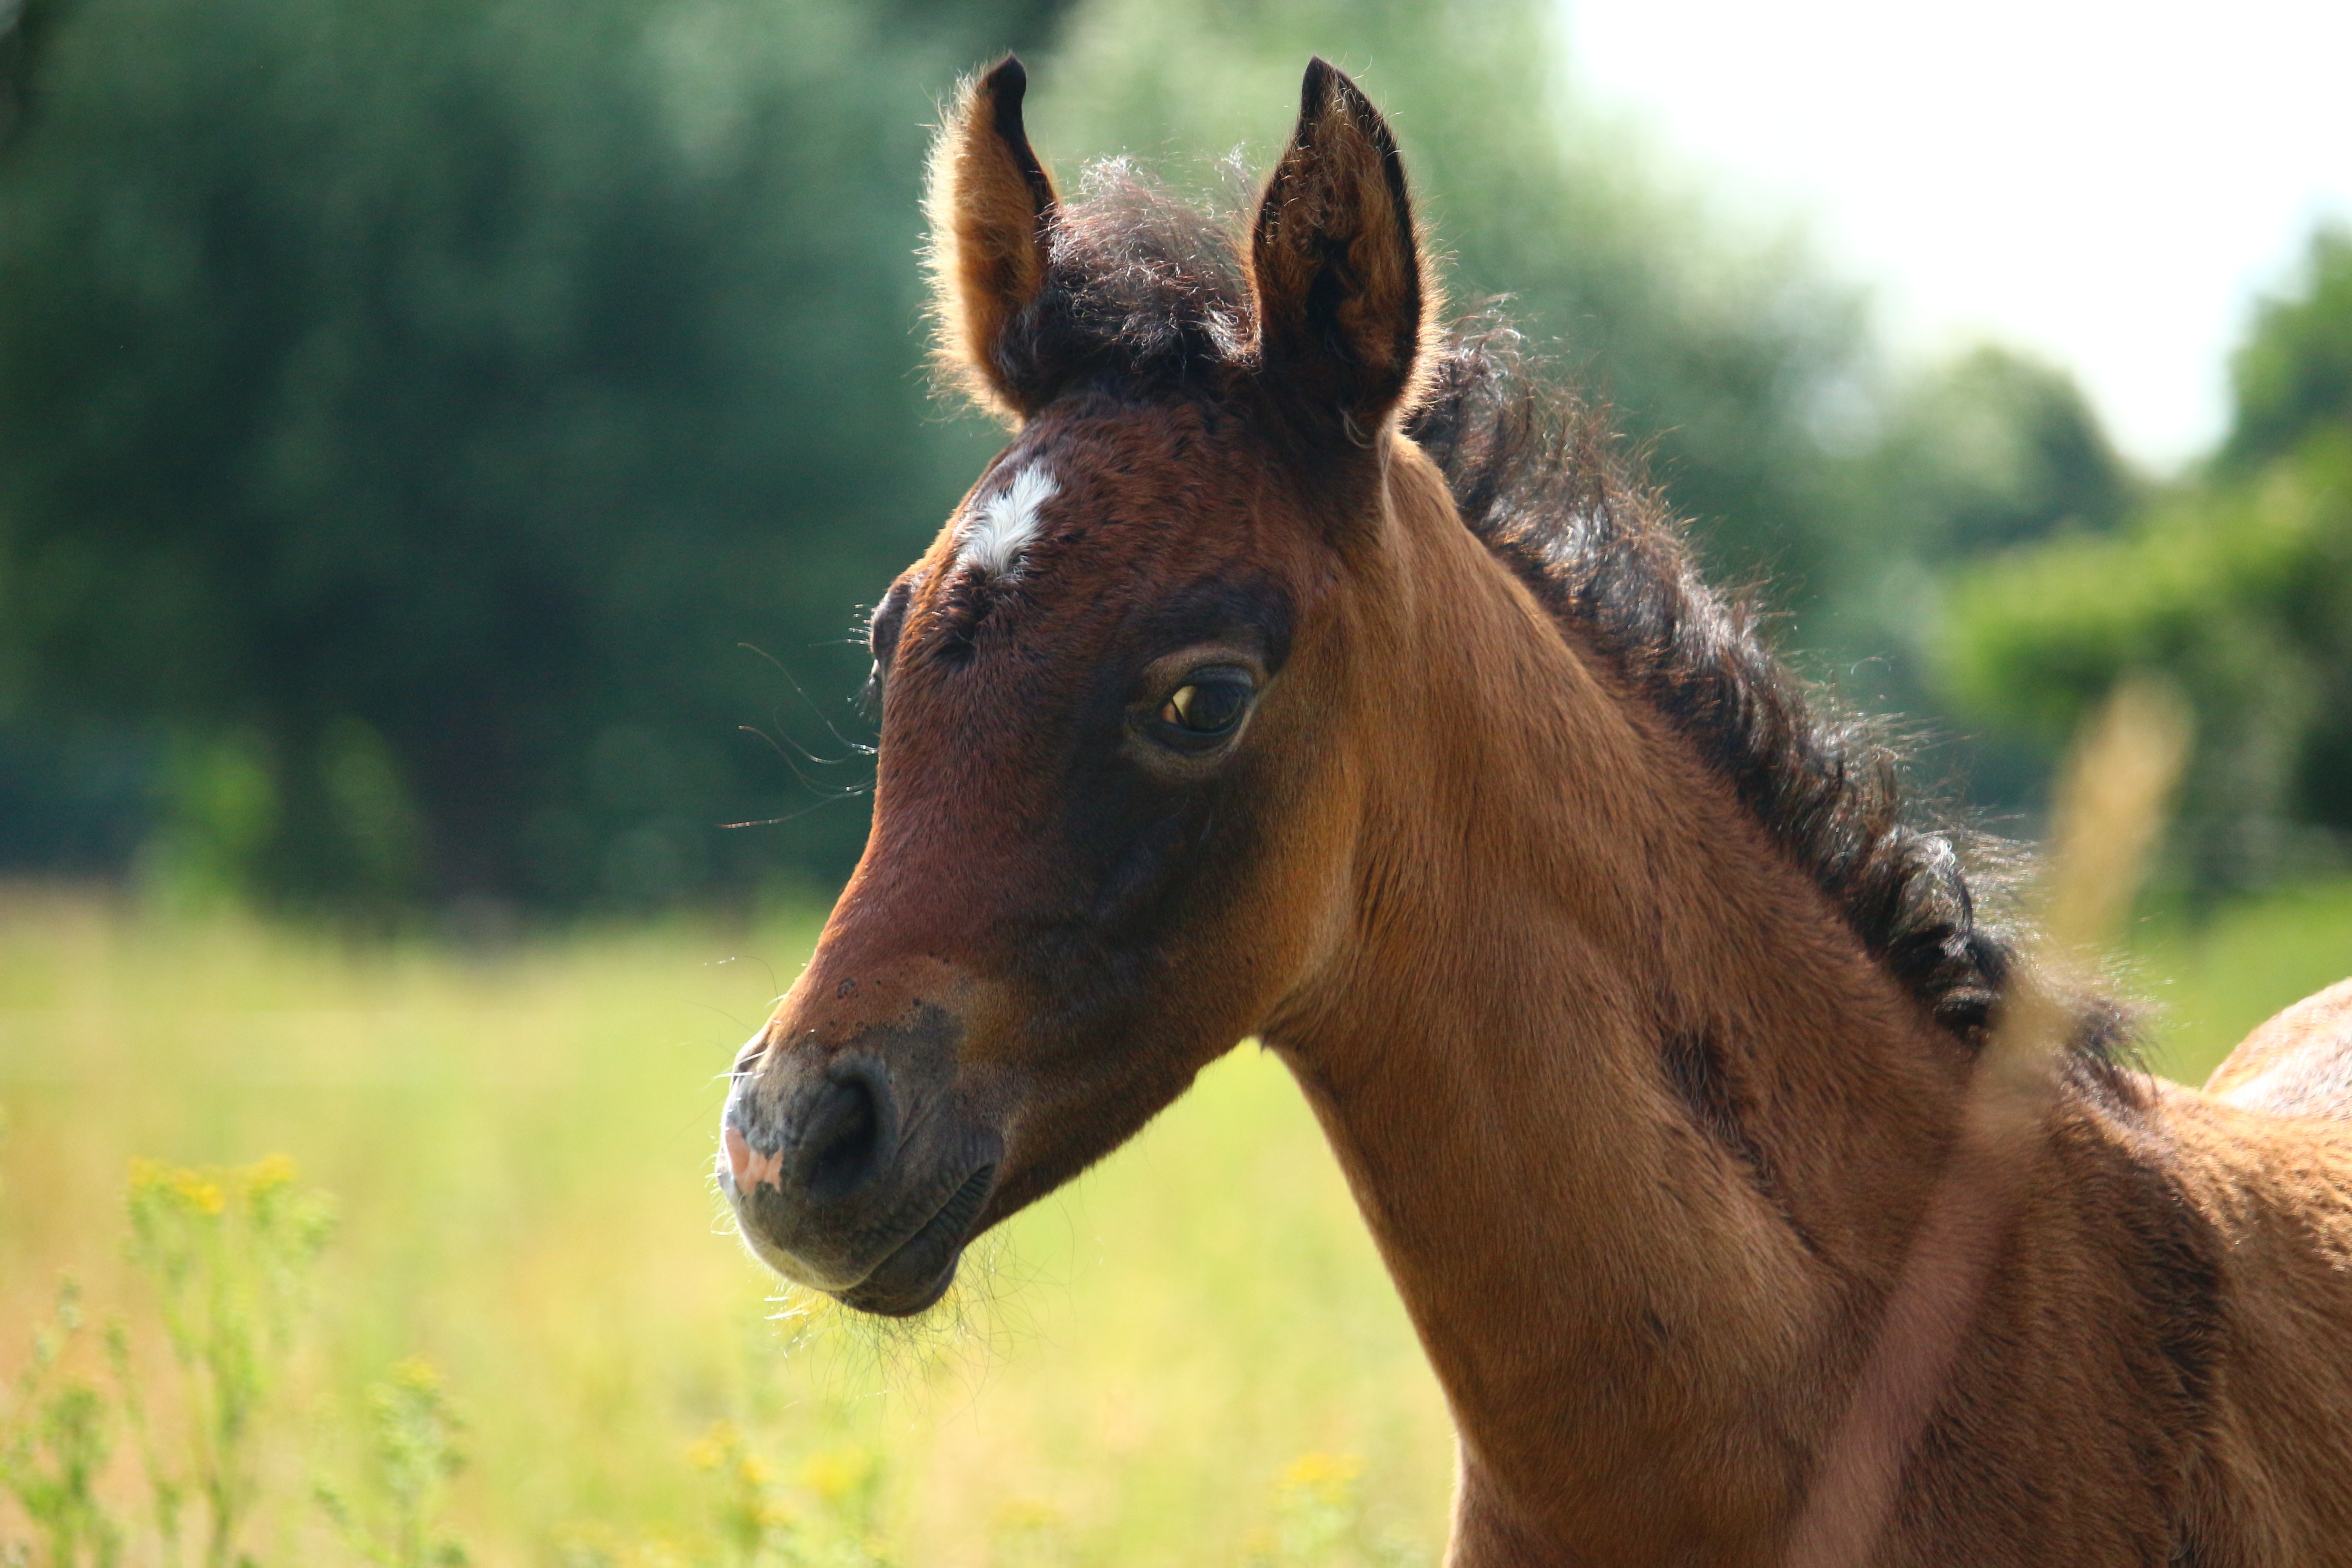
grass, meadow, wildlife, pasture, grazing, horse, mammal, stallion, mane, fauna, vertebrate, mare, foal, colt, thoroughbred arabian, brown mold, pack animal, suckling, horse like mammal, mustang horse